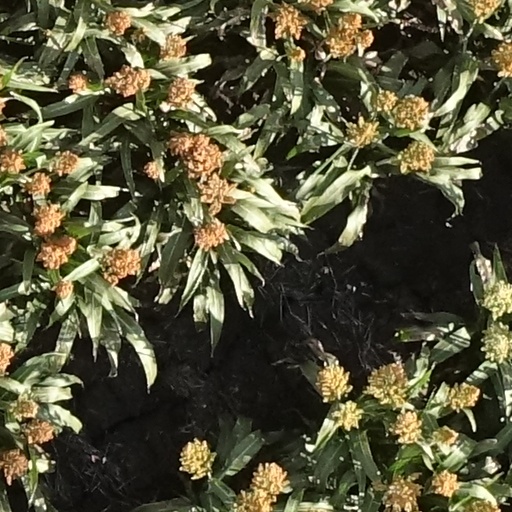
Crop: sorghum